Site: brandenburg
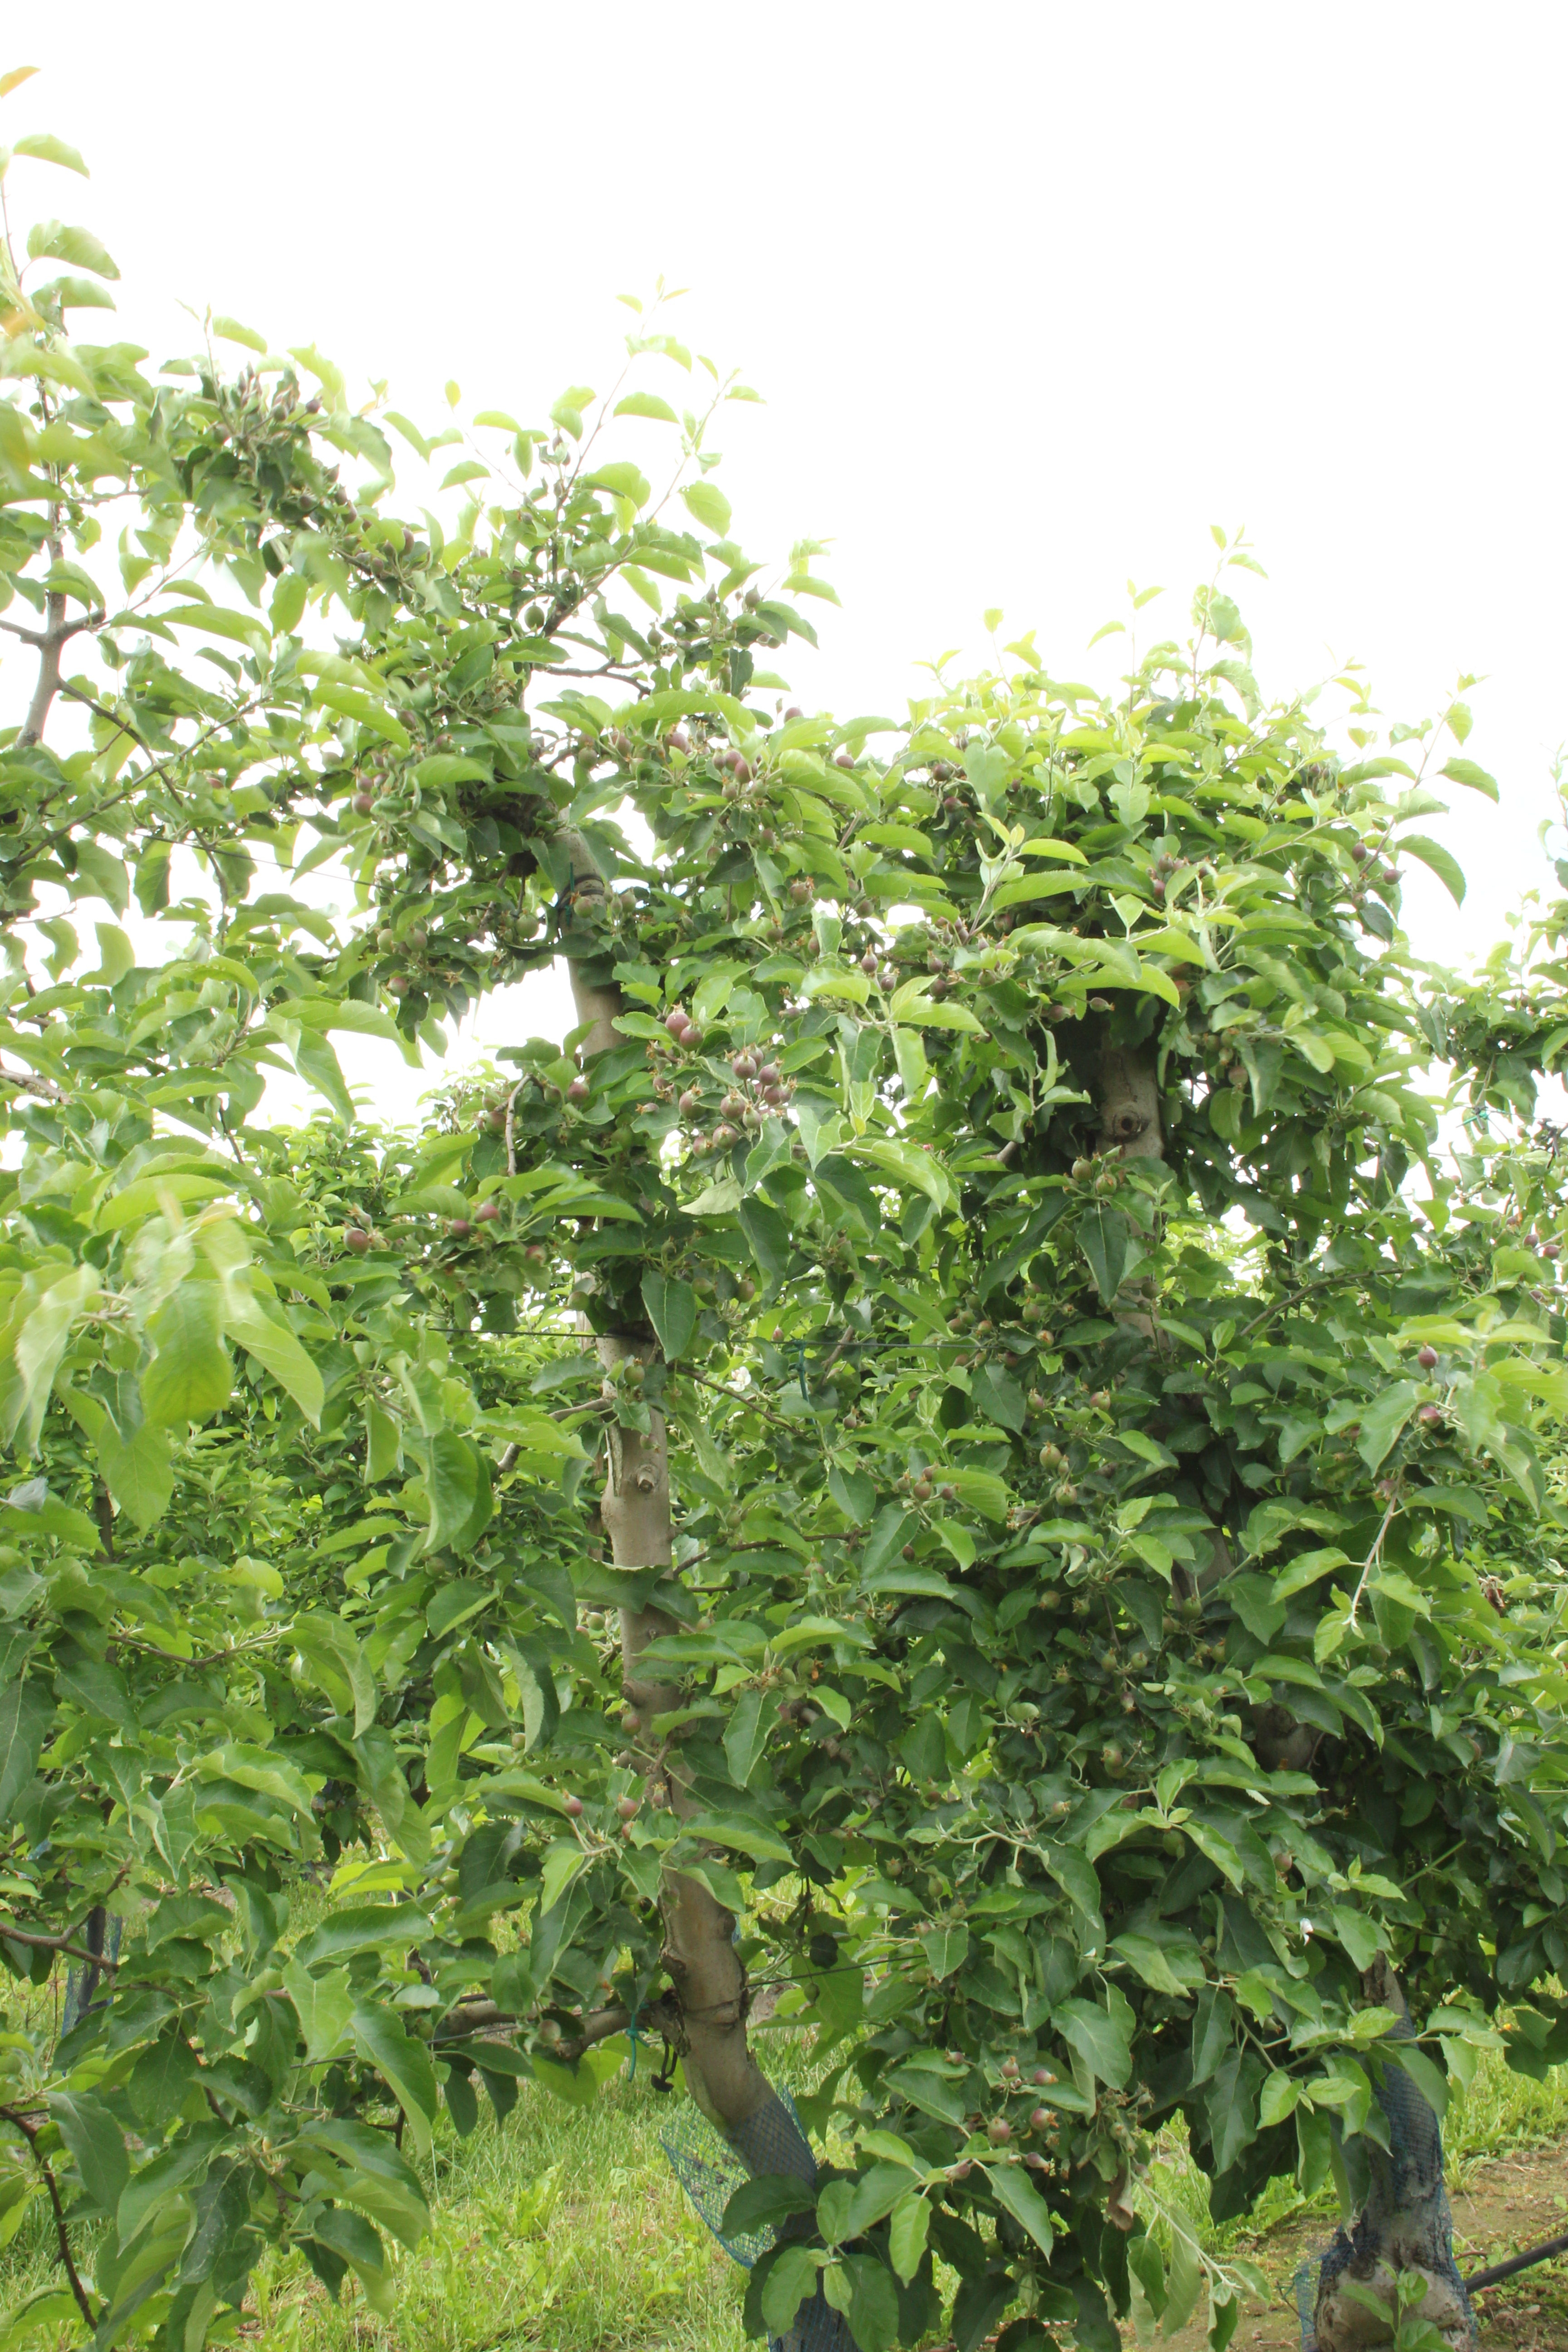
Growth stage (BBCH 72): Development of fruit